Gold Coast (British colony)

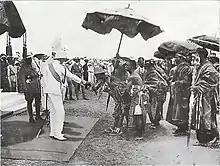
Visit of His Royal Highness The Prince of Wales to the Gold Coast Colony in 1925, meeting His Royal Highness Nana Kwasi Akuffo I, Akuapemhene

Beginning in 1850, the coastal regions increasingly came under control of the governor of the British fortresses, who was assisted by the Executive Council and the Legislative Council. The Executive Council was a small advisory body of European officials that recommended laws and voted taxes, subject to the governor's approval. The Legislative Council included the members of the Executive Council and unofficial members initially chosen from British commercial interests. After 1900 three chiefs and three other Africans were added to the Legislative Council, these being chosen from the Europeanized communities of Accra, Cape Coast, and Sekondi. The inclusion of Africans from Asante and the Northern Territories did not take place until much later. Prior to 1925, all members of the Legislative Council were appointed by the governor. Official members always outnumbered unofficial members.